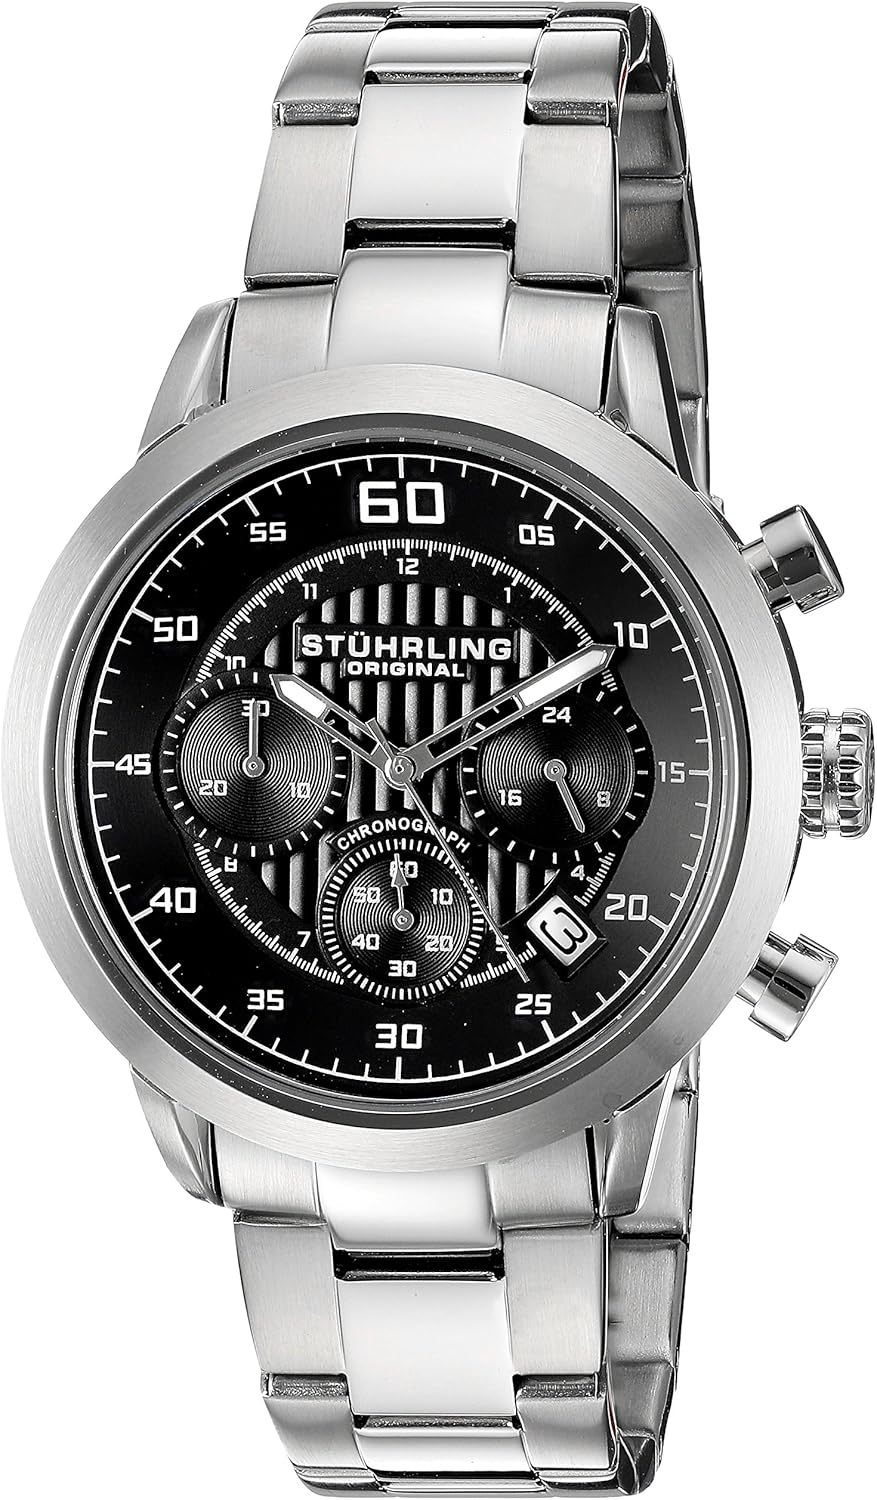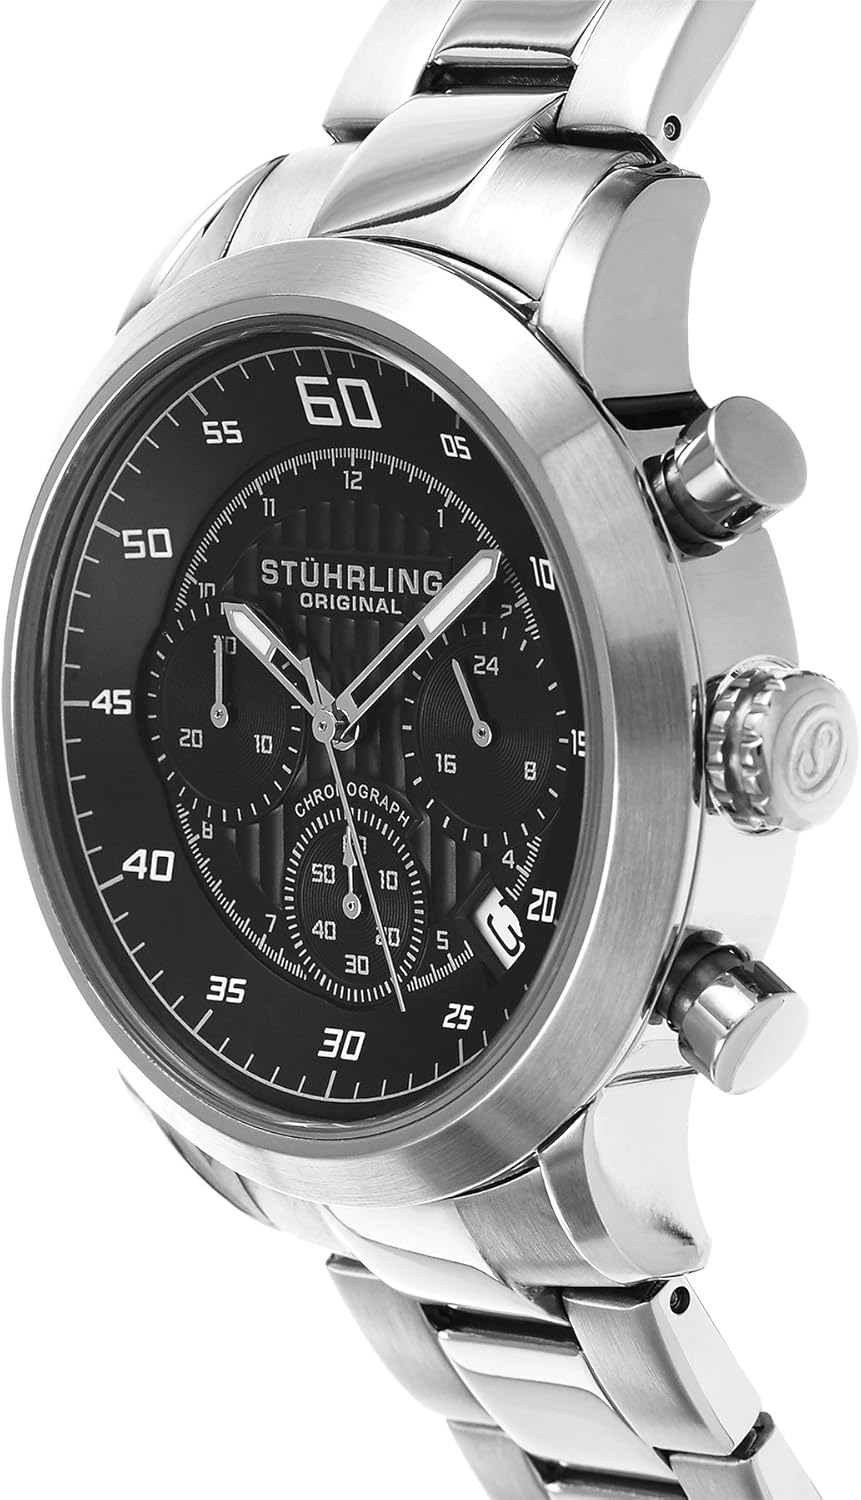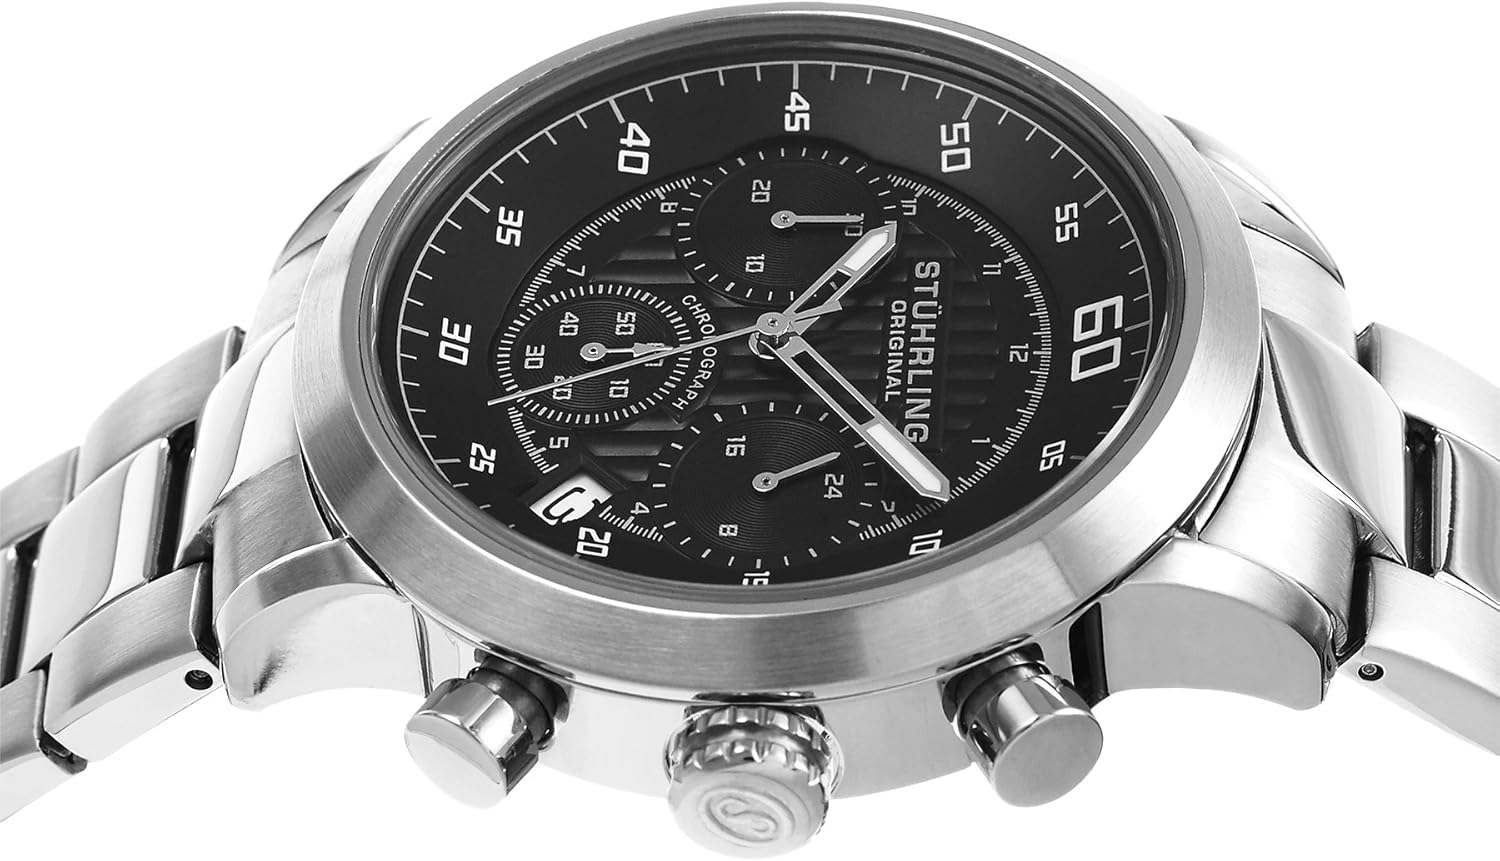
Stuhrling Original Men's 816.02 Monaco Stainless Steel Bracelet Watch with Black Dial
Category: AMAZON FASHION
Life moves at a rapid and constant measure. Keep pace with the racing-inspired Monaco 816 built from speed, its fearless design and sporty finish will have you prepared for the inevitable daily grind. Equipped with a detailed tachymeter and systematic chronograph display, this watch symbolizes endurance, tenacity and determination. Don't just enjoy thrill - pursue it. Length adjusts by having links removed.
Features: Shiny stainless steel watch featuring textured black dial with Arabic numeral markers, date window, and three subdials | 42-mm stainless steel case with Krysterna Crystal dial window | Quartz movement with analog display | Stainless steel bracelet with fold-over-push-button-clasp-with-safety closure | Water resistant to 50 m (165 ft): In general, suitable for short periods of recreational swimming, but not diving or snorkeling